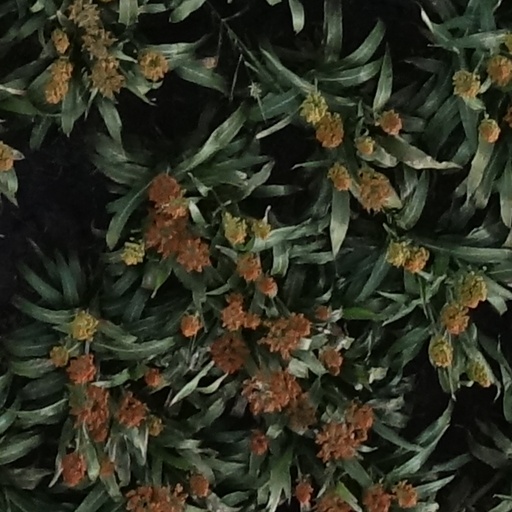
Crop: sorghum